Manzanillo (sternwheeler)

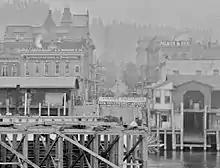
Morrison Street Dock, circa 1890, showing advertisement for service by the steamer "Manzanillo".

In July 1885 "Manzanillo" departed from the Morrison Street wharf in Portland every other morning at 6:00 a.m. except Sunday, running for Skamokawa, W.T. on Mondays and Fridays, and on Wednesdays for Clatskanie, Oregon and way landings, returning to Portland on Tuesdays, Thursdays, and Fridays.